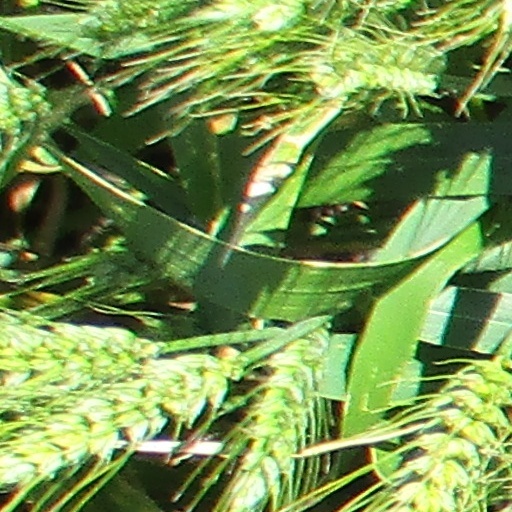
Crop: wheat